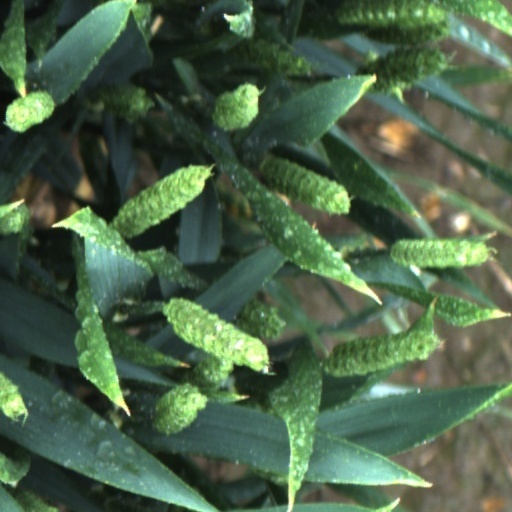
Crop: wheat